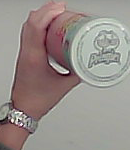
Product: pringles_original